List of parishes of the Isle of Man

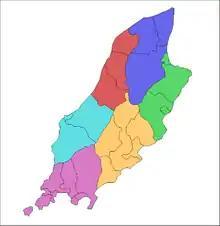
Sheadings and districts of the Isle of Man.

The Isle of Man, a self-governing British Crown Dependency, in the Irish Sea has 17 historic parishes and was, until May 2016, divided into 24 districts for administrative purposes. These were 15 remaining parishes, 1 city, 3 towns and 5 villages, each forming the lowest unit of local government in the Isle of Man.